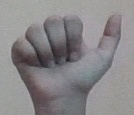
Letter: dhad